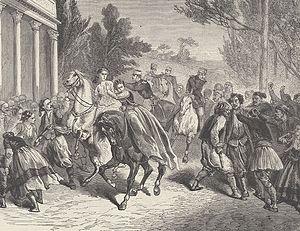
Amélie d’Oldenbourg, princesse d'Oldenbourg puis, par son mariage, reine de Grèce, est née dans la cité d'Oldenbourg, dans le grand-duché d'Oldenbourg, le 21 décembre 1818 et morte à Bamberg, dans le royaume de Bavière, le 20 mai 1875. Fille du grand-duc Auguste Iᵉʳ d'Oldenbourg, Amélie épouse le roi élu Othon Iᵉʳ de Grèce et devient ainsi la première souveraine du royaume hellène.